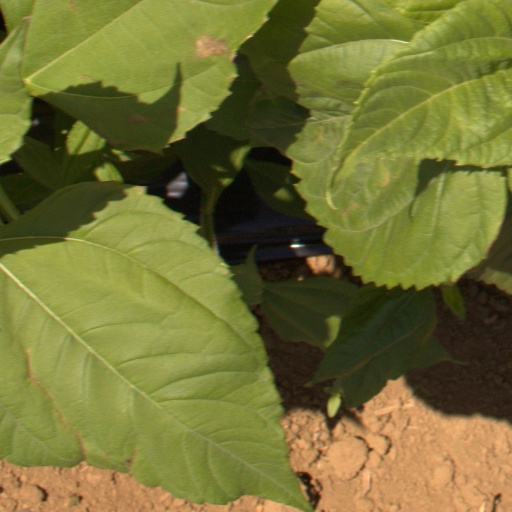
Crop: Jerusalem artichoke